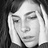
Emotion: sad